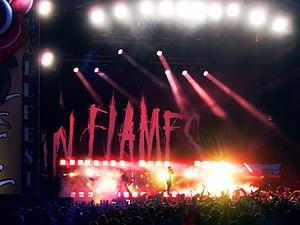
In Flames au Hellfest 2015
In Flames est un groupe de metal alternatif suédois, originaire de Göteborg, formé en 1990. Avec At the Gates et Dark Tranquillity, In Flames est à l'origine du développement du genre death metal mélodique. Depuis sa création, le groupe compte un total de onze albums studio et un DVD live.